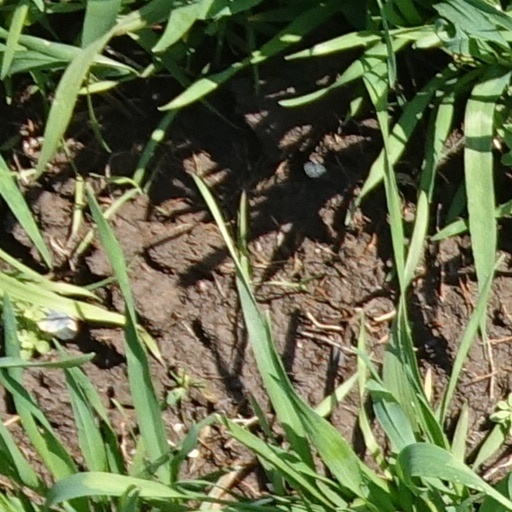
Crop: wheat